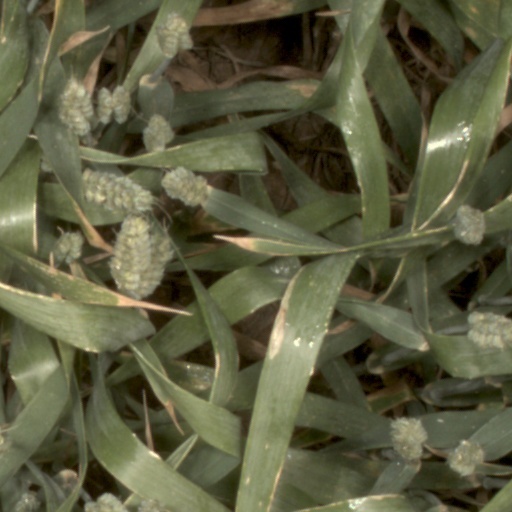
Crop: wheat